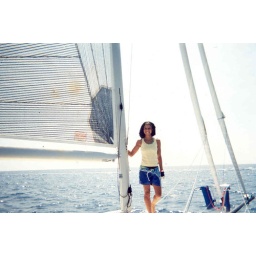
This was my first time on a sail boat in 2003